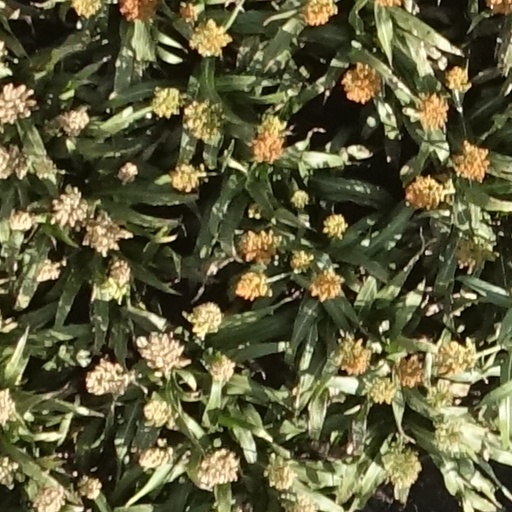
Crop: sorghum